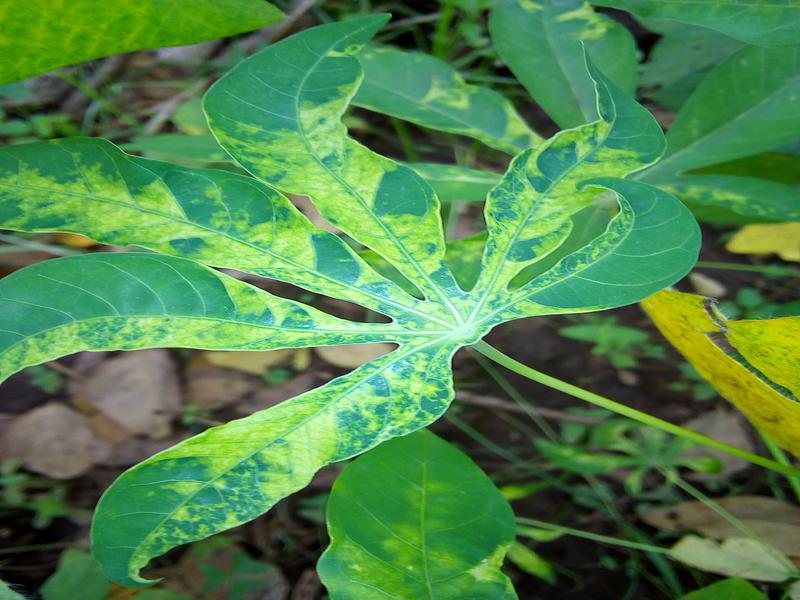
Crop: cassava
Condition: mosaic_disease